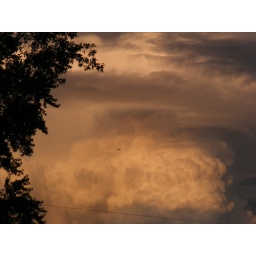
thats a plane flying by that pillar of clouds